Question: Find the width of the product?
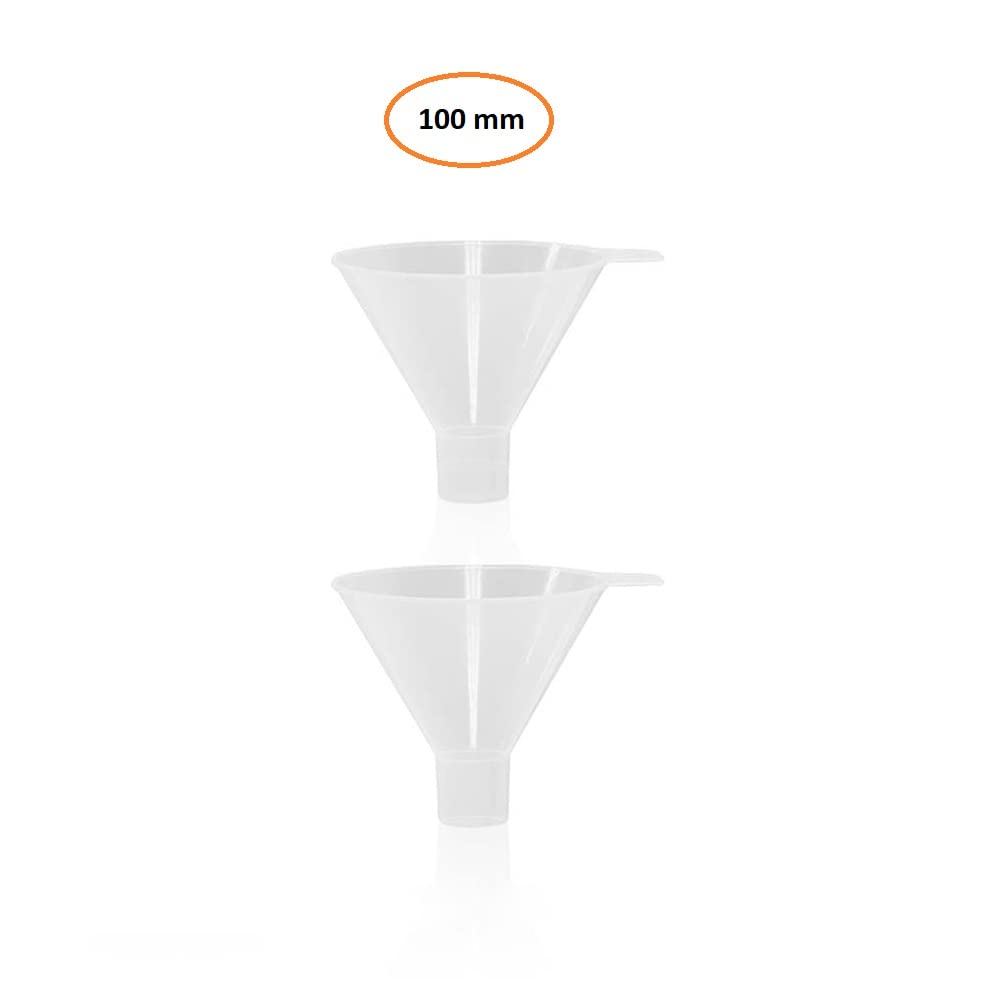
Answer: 100.0 millimetre